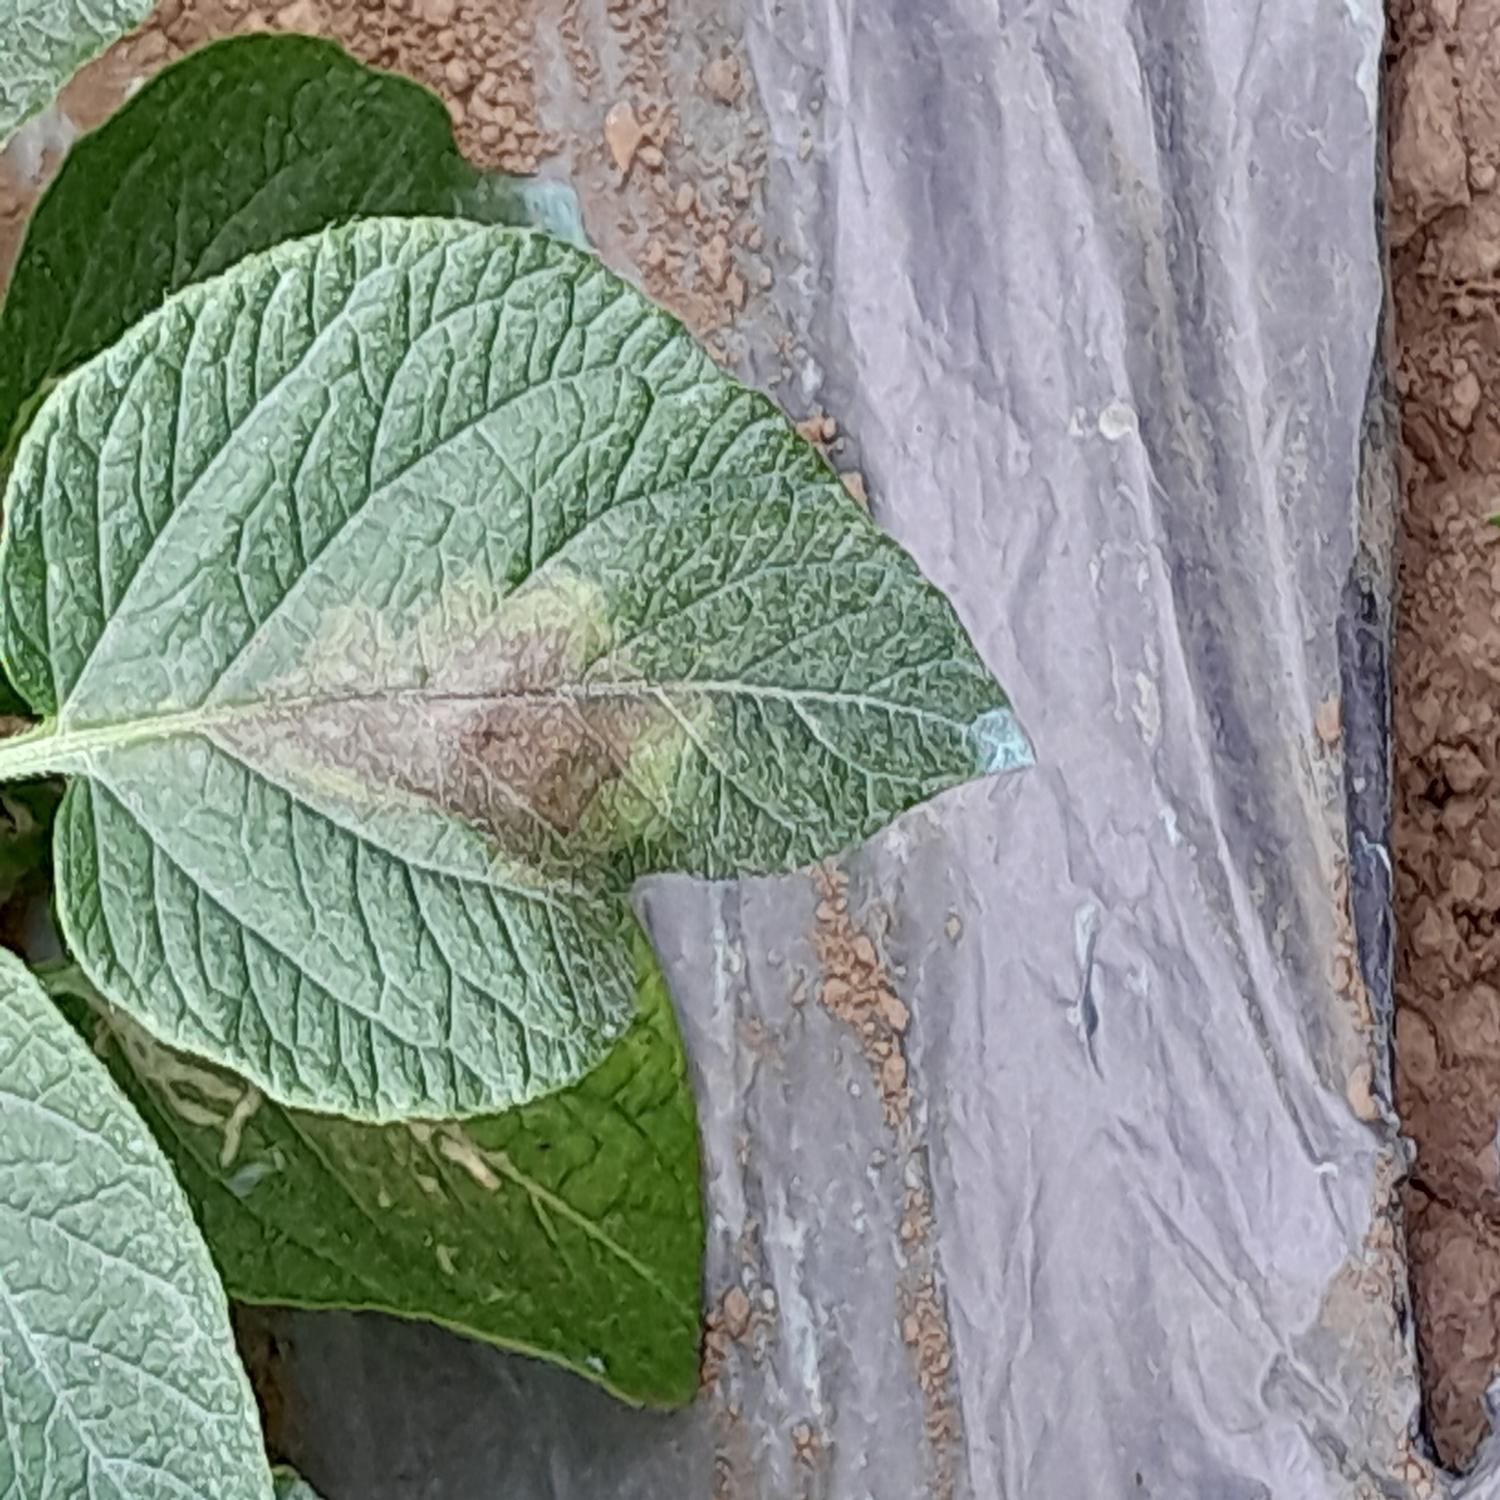
Label: Phytopthora